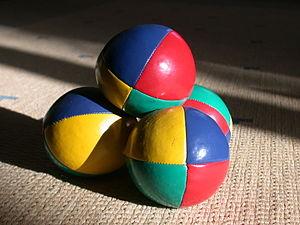
La balle est l’un des outils les plus utilisés par les jongleurs. La balle matérialise la symbolique du point mathématique, là où les massues seraient des lignes et les anneaux des plans.